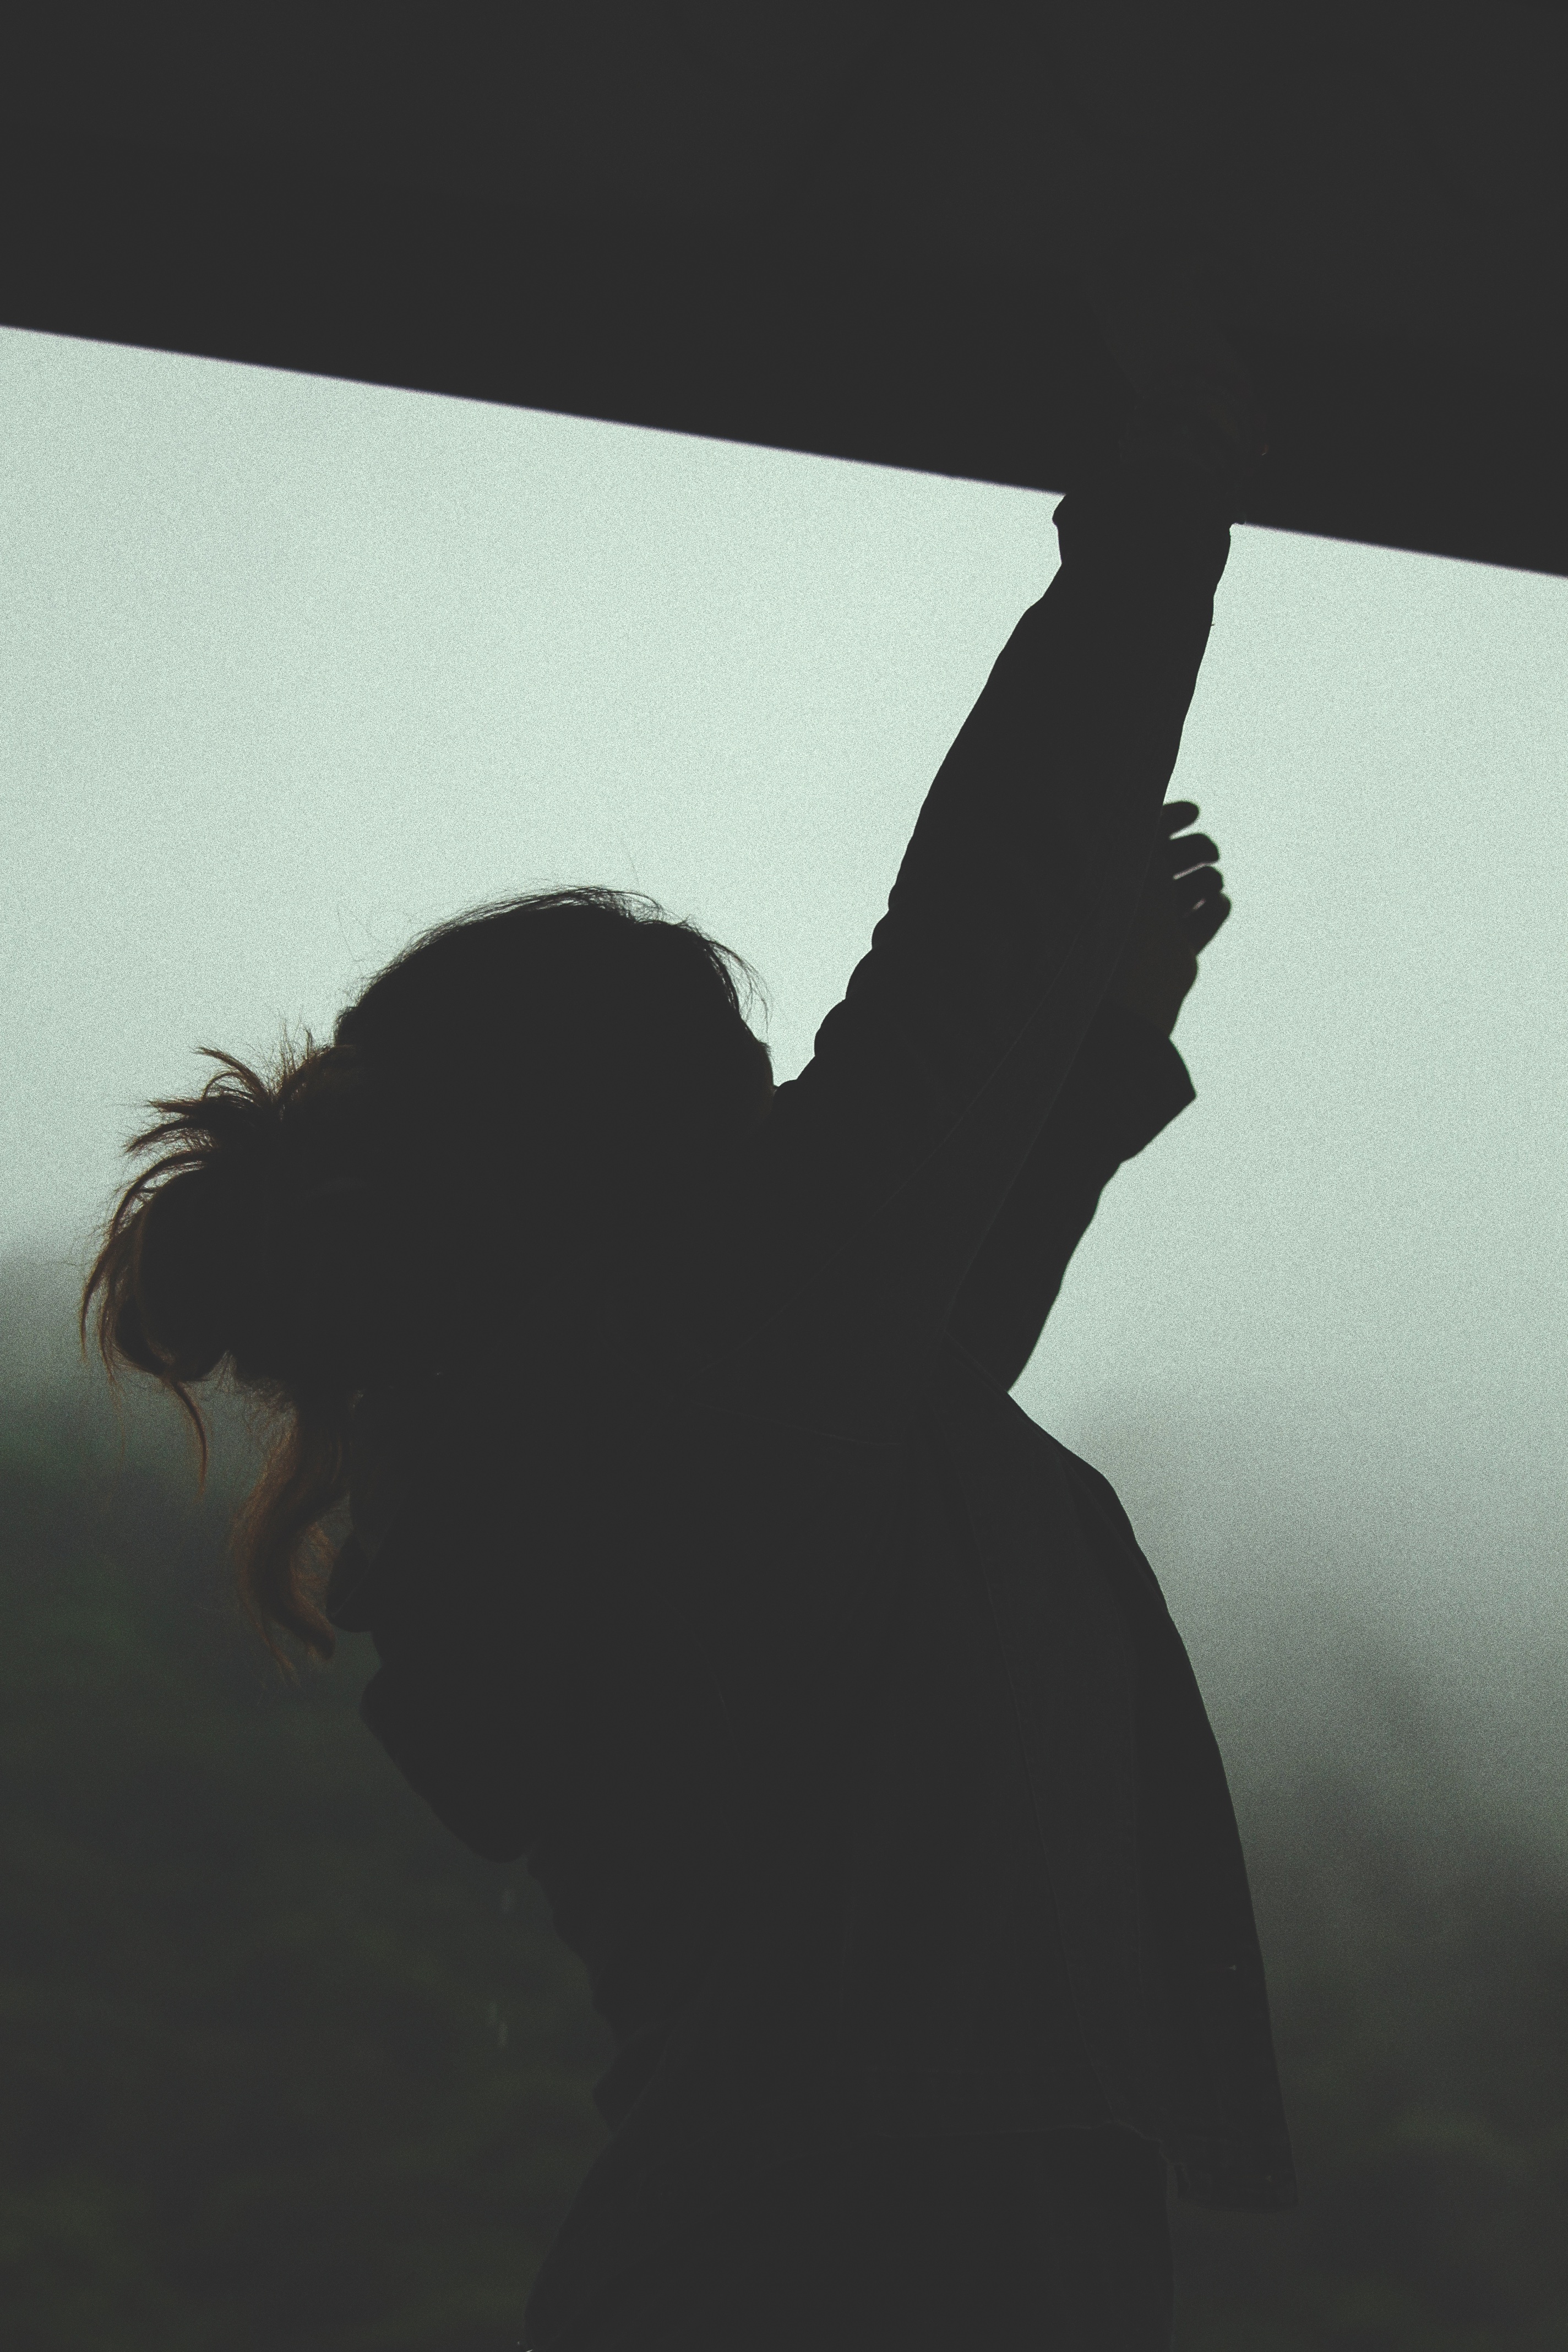
silhouette, shadow, black, art, sketch, drawing, illustration